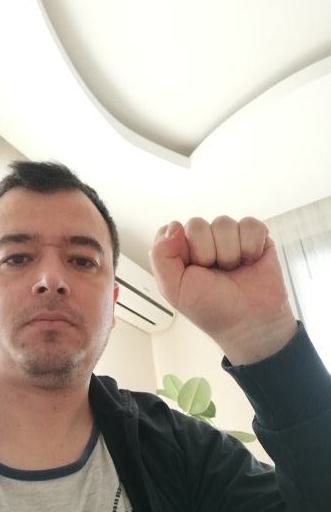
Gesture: fist